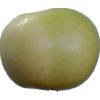
Label: Apple 6